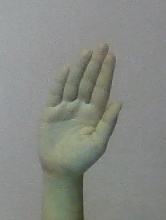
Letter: seen